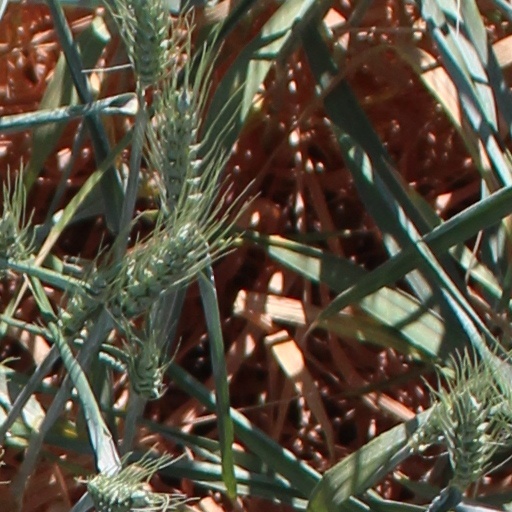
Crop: wheat